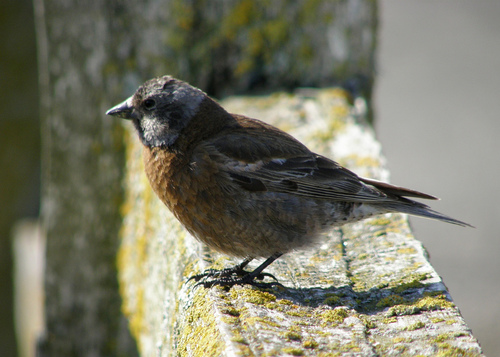
this bird has a brown breast and belly with a small beak.
a large bird with reddish brown feathers covering its throat, belly, and back, with white and dark brown wings.
this weathered-looking bird has a rust colored body with grey and white wings and head.
large bird, small beak and head, brown and whiite and blacka small greyish brassy orange bird with a grey head and short black beak.
this particular bird has a brown belly and a black billthe small plump bird has brown feathers adorning it's breast, black feathers on its face, nape, throat, and flattened round head.
a small bird with gray coloring and brown on breast with a short beak.
this bird has wings that are brown and has a yellow chest
this bird has wings that are brown and has a white belly
Species: Gray Crowned Rosy Finch